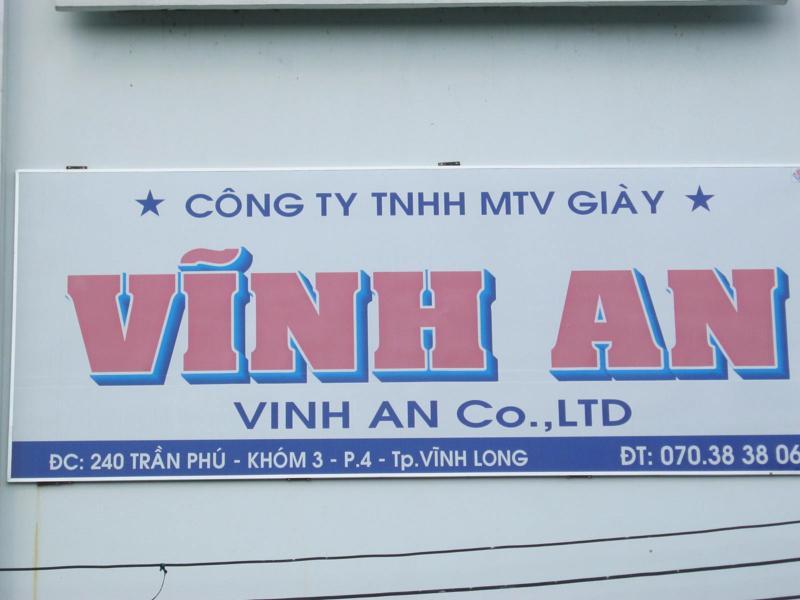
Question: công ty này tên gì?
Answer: tên vĩnh an